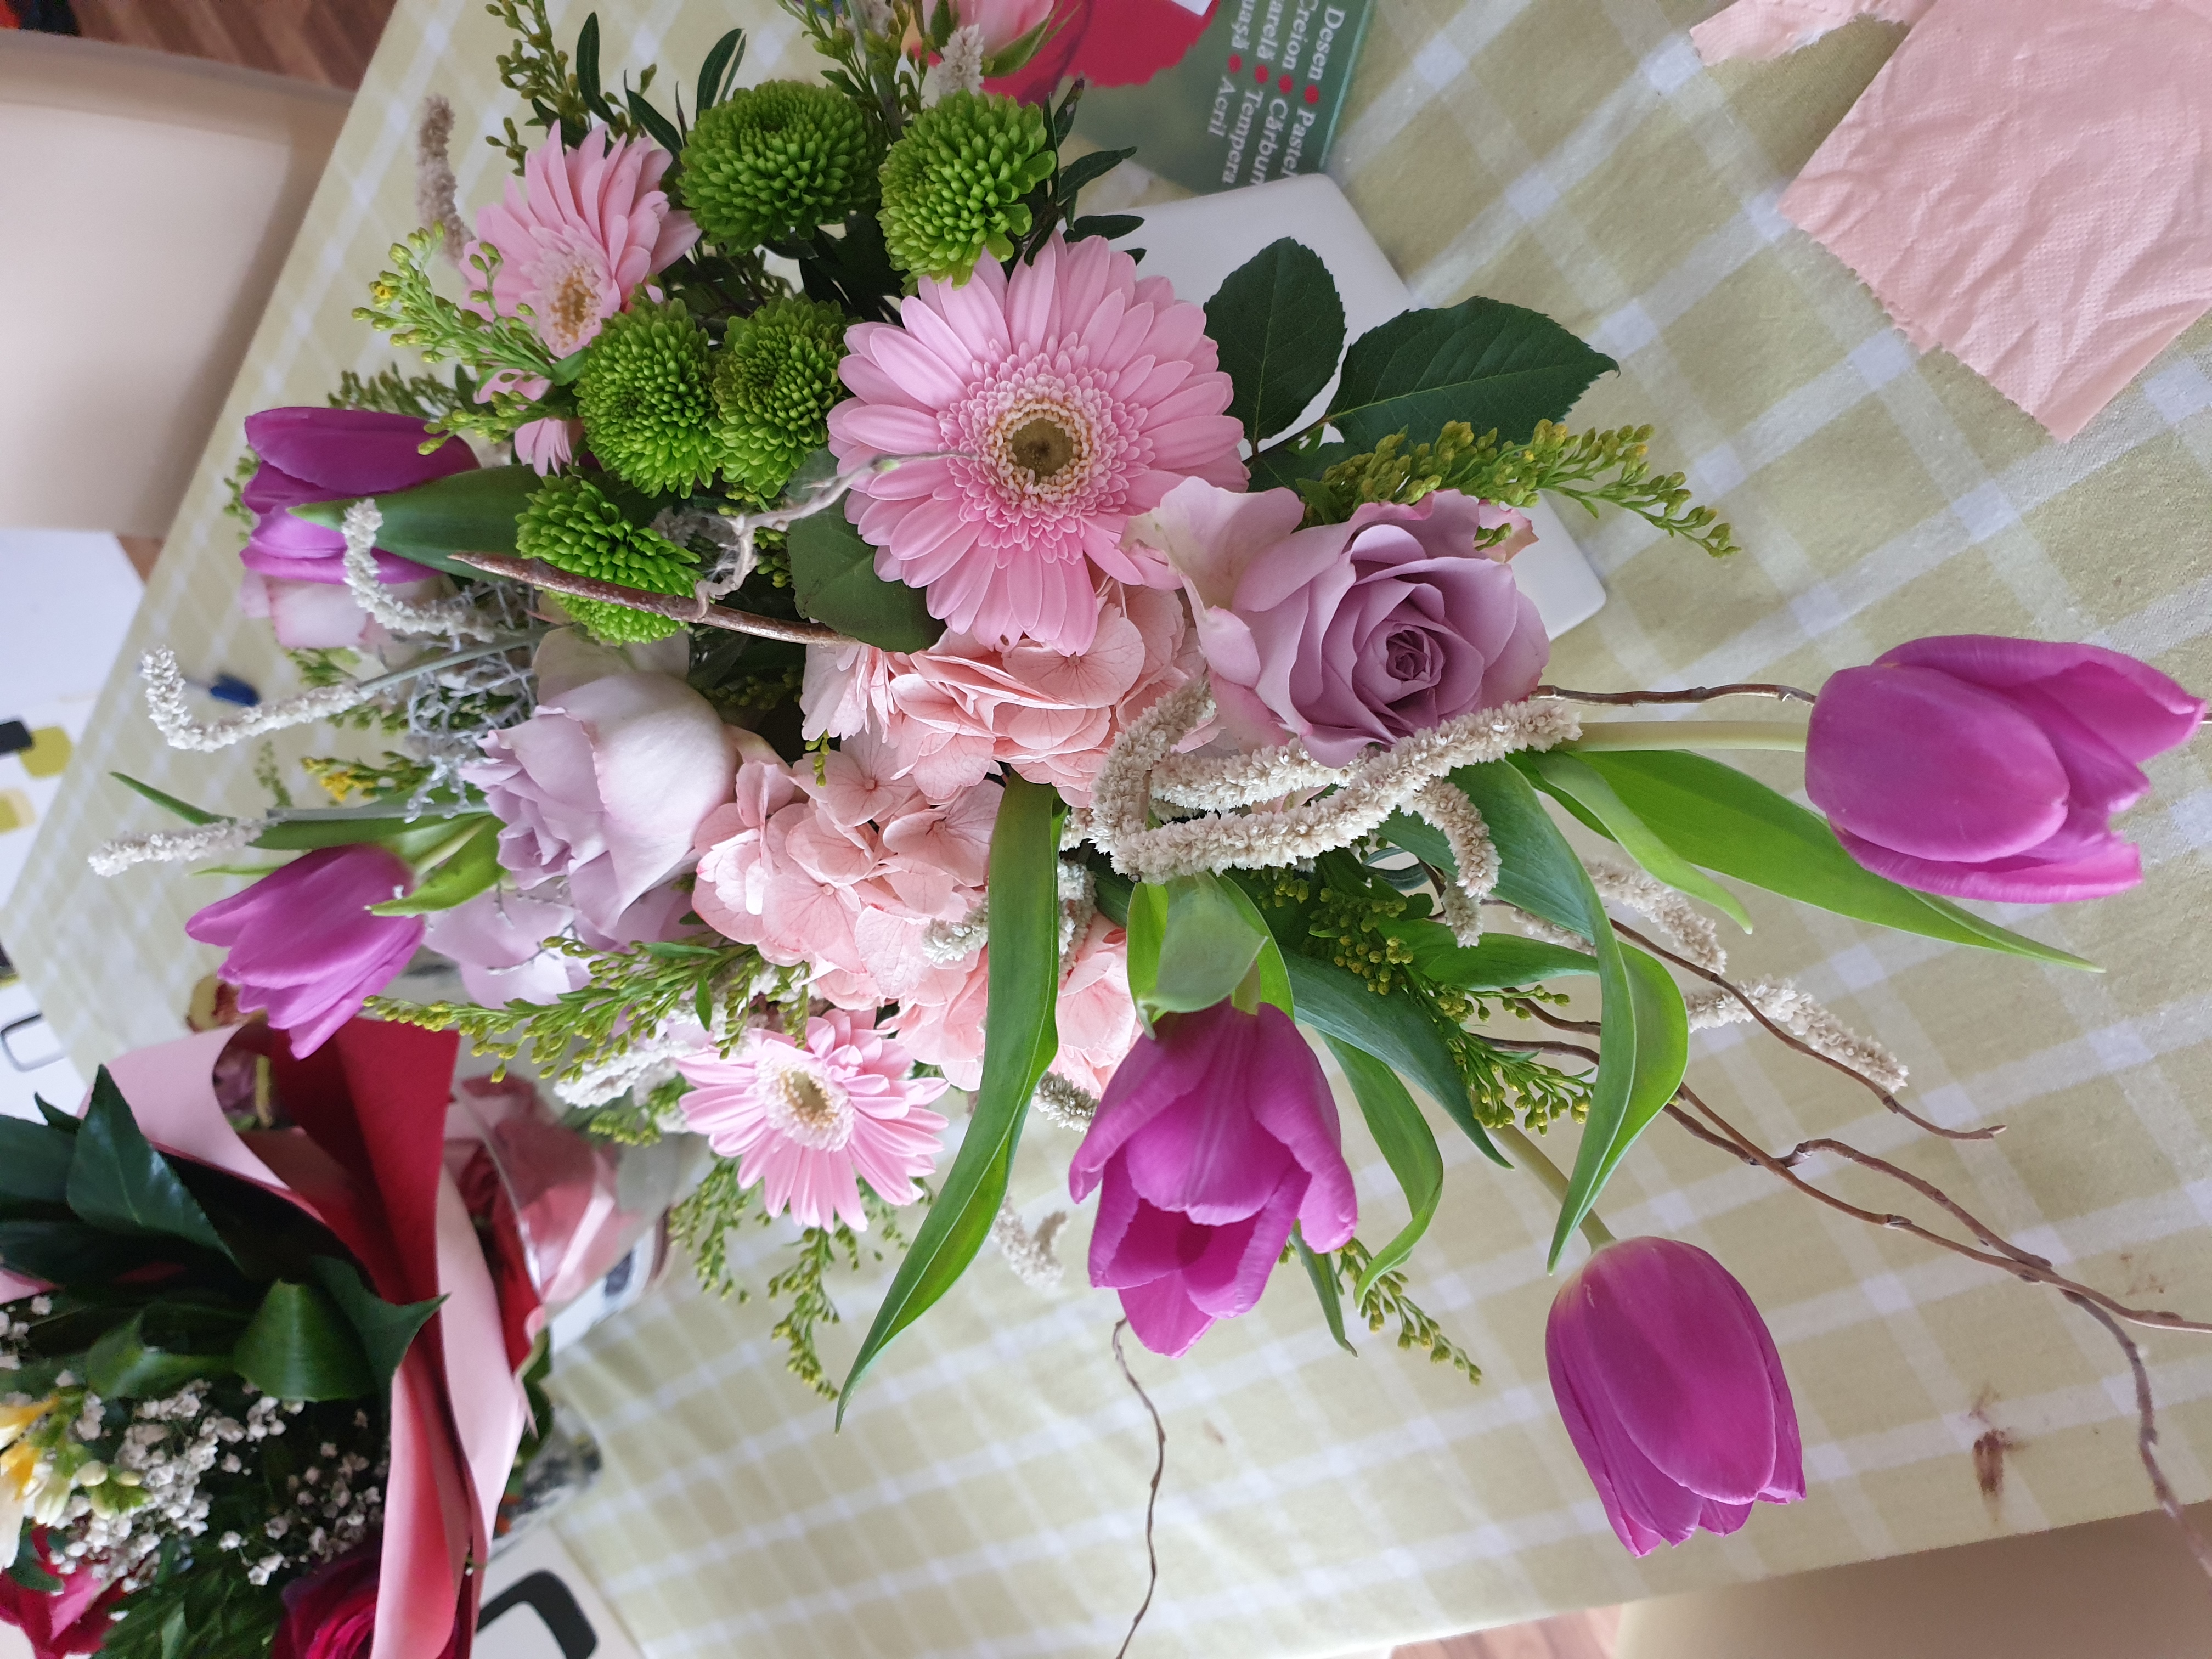
flowers, flower, bouquet, flower arranging, floristry, pink, cut flowers, floral design, plant, flowering plant, petal, peruvian lily, rose, artwork, artificial flower, centrepiece, alstroemeriaceae, pink family, dianthus, rose family, wildflower